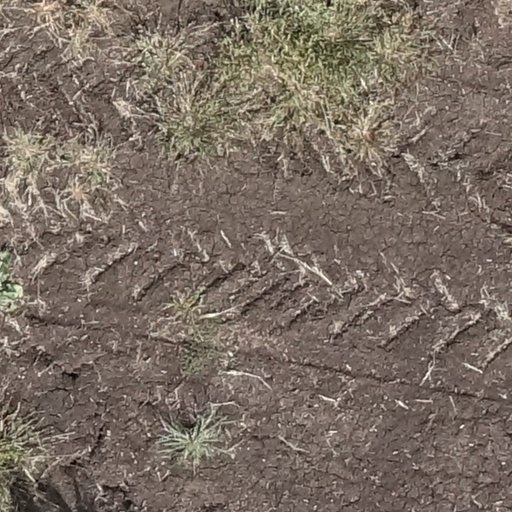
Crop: sorghum